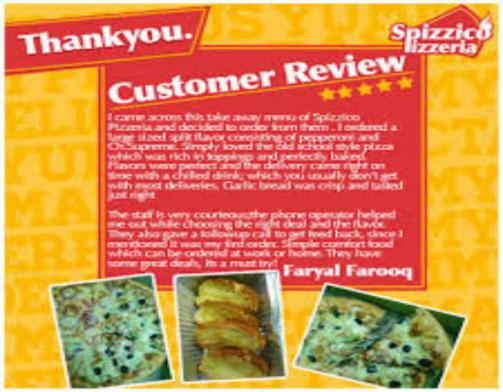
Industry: Food